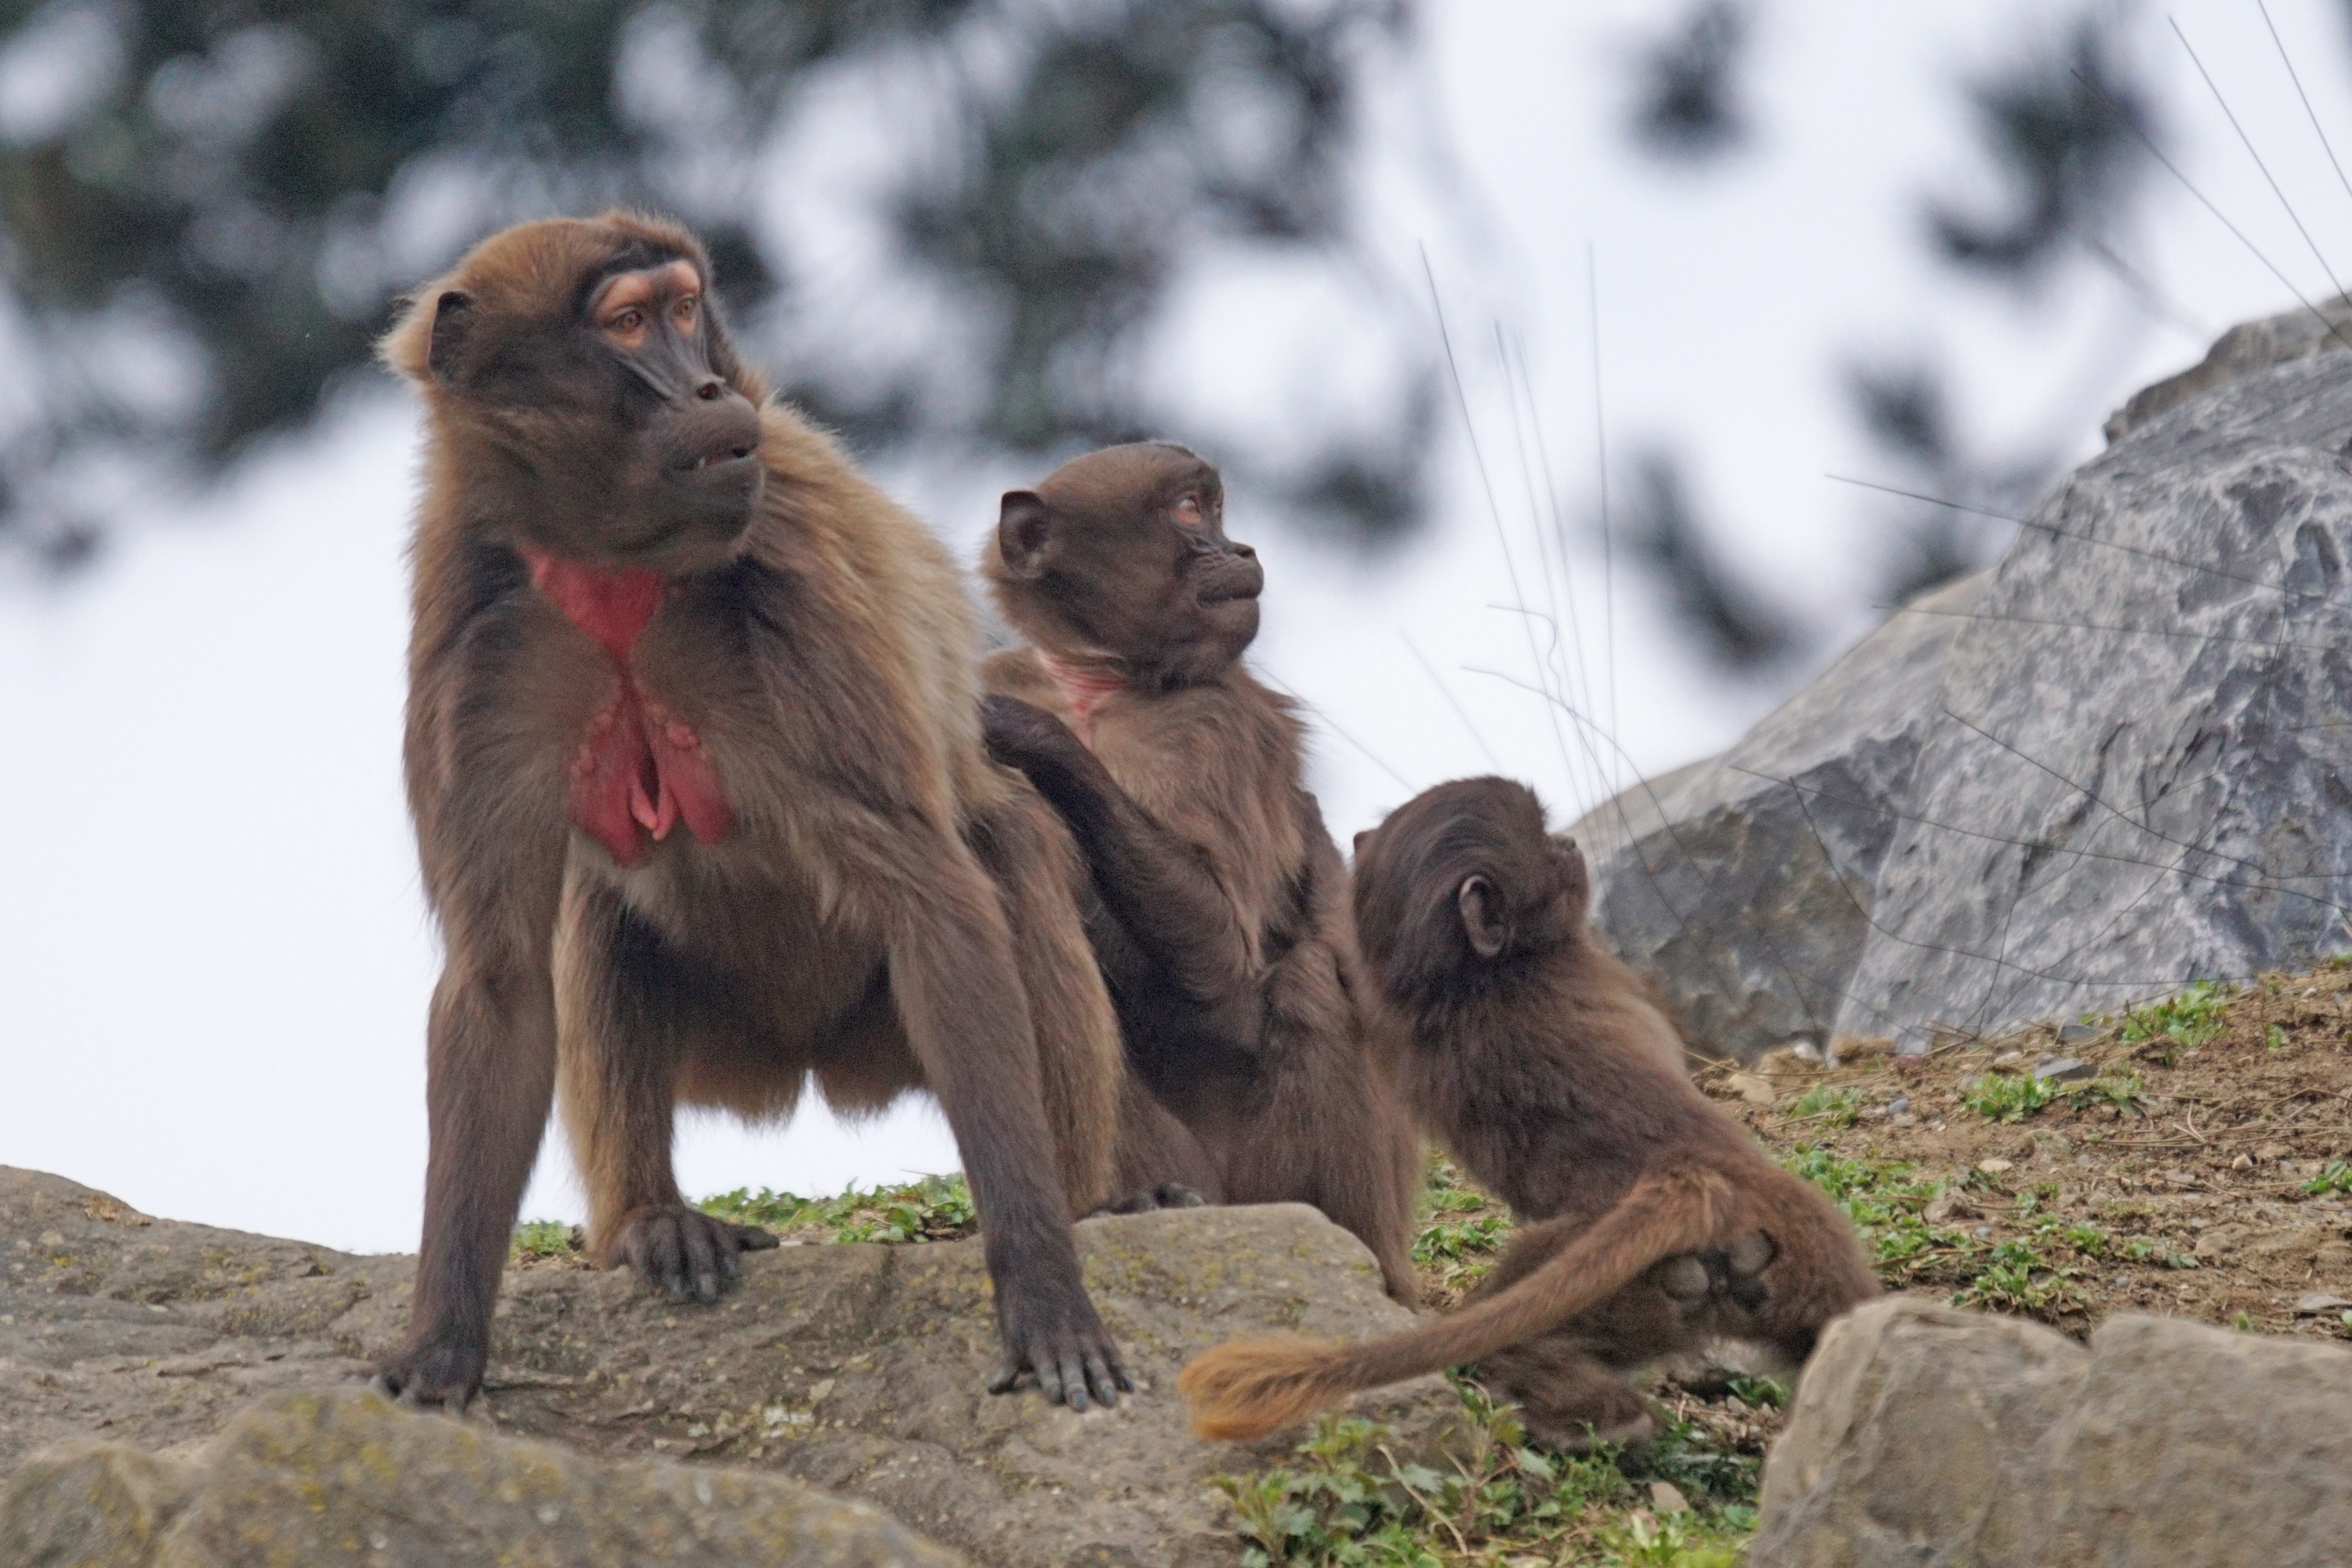
animal, social, wildlife, mammal, monkey, fauna, primate, fear, baboon, vertebrate, horror, attention, macaque, old world monkey, dschelada